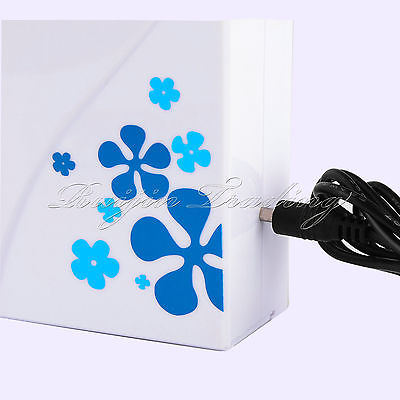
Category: fan